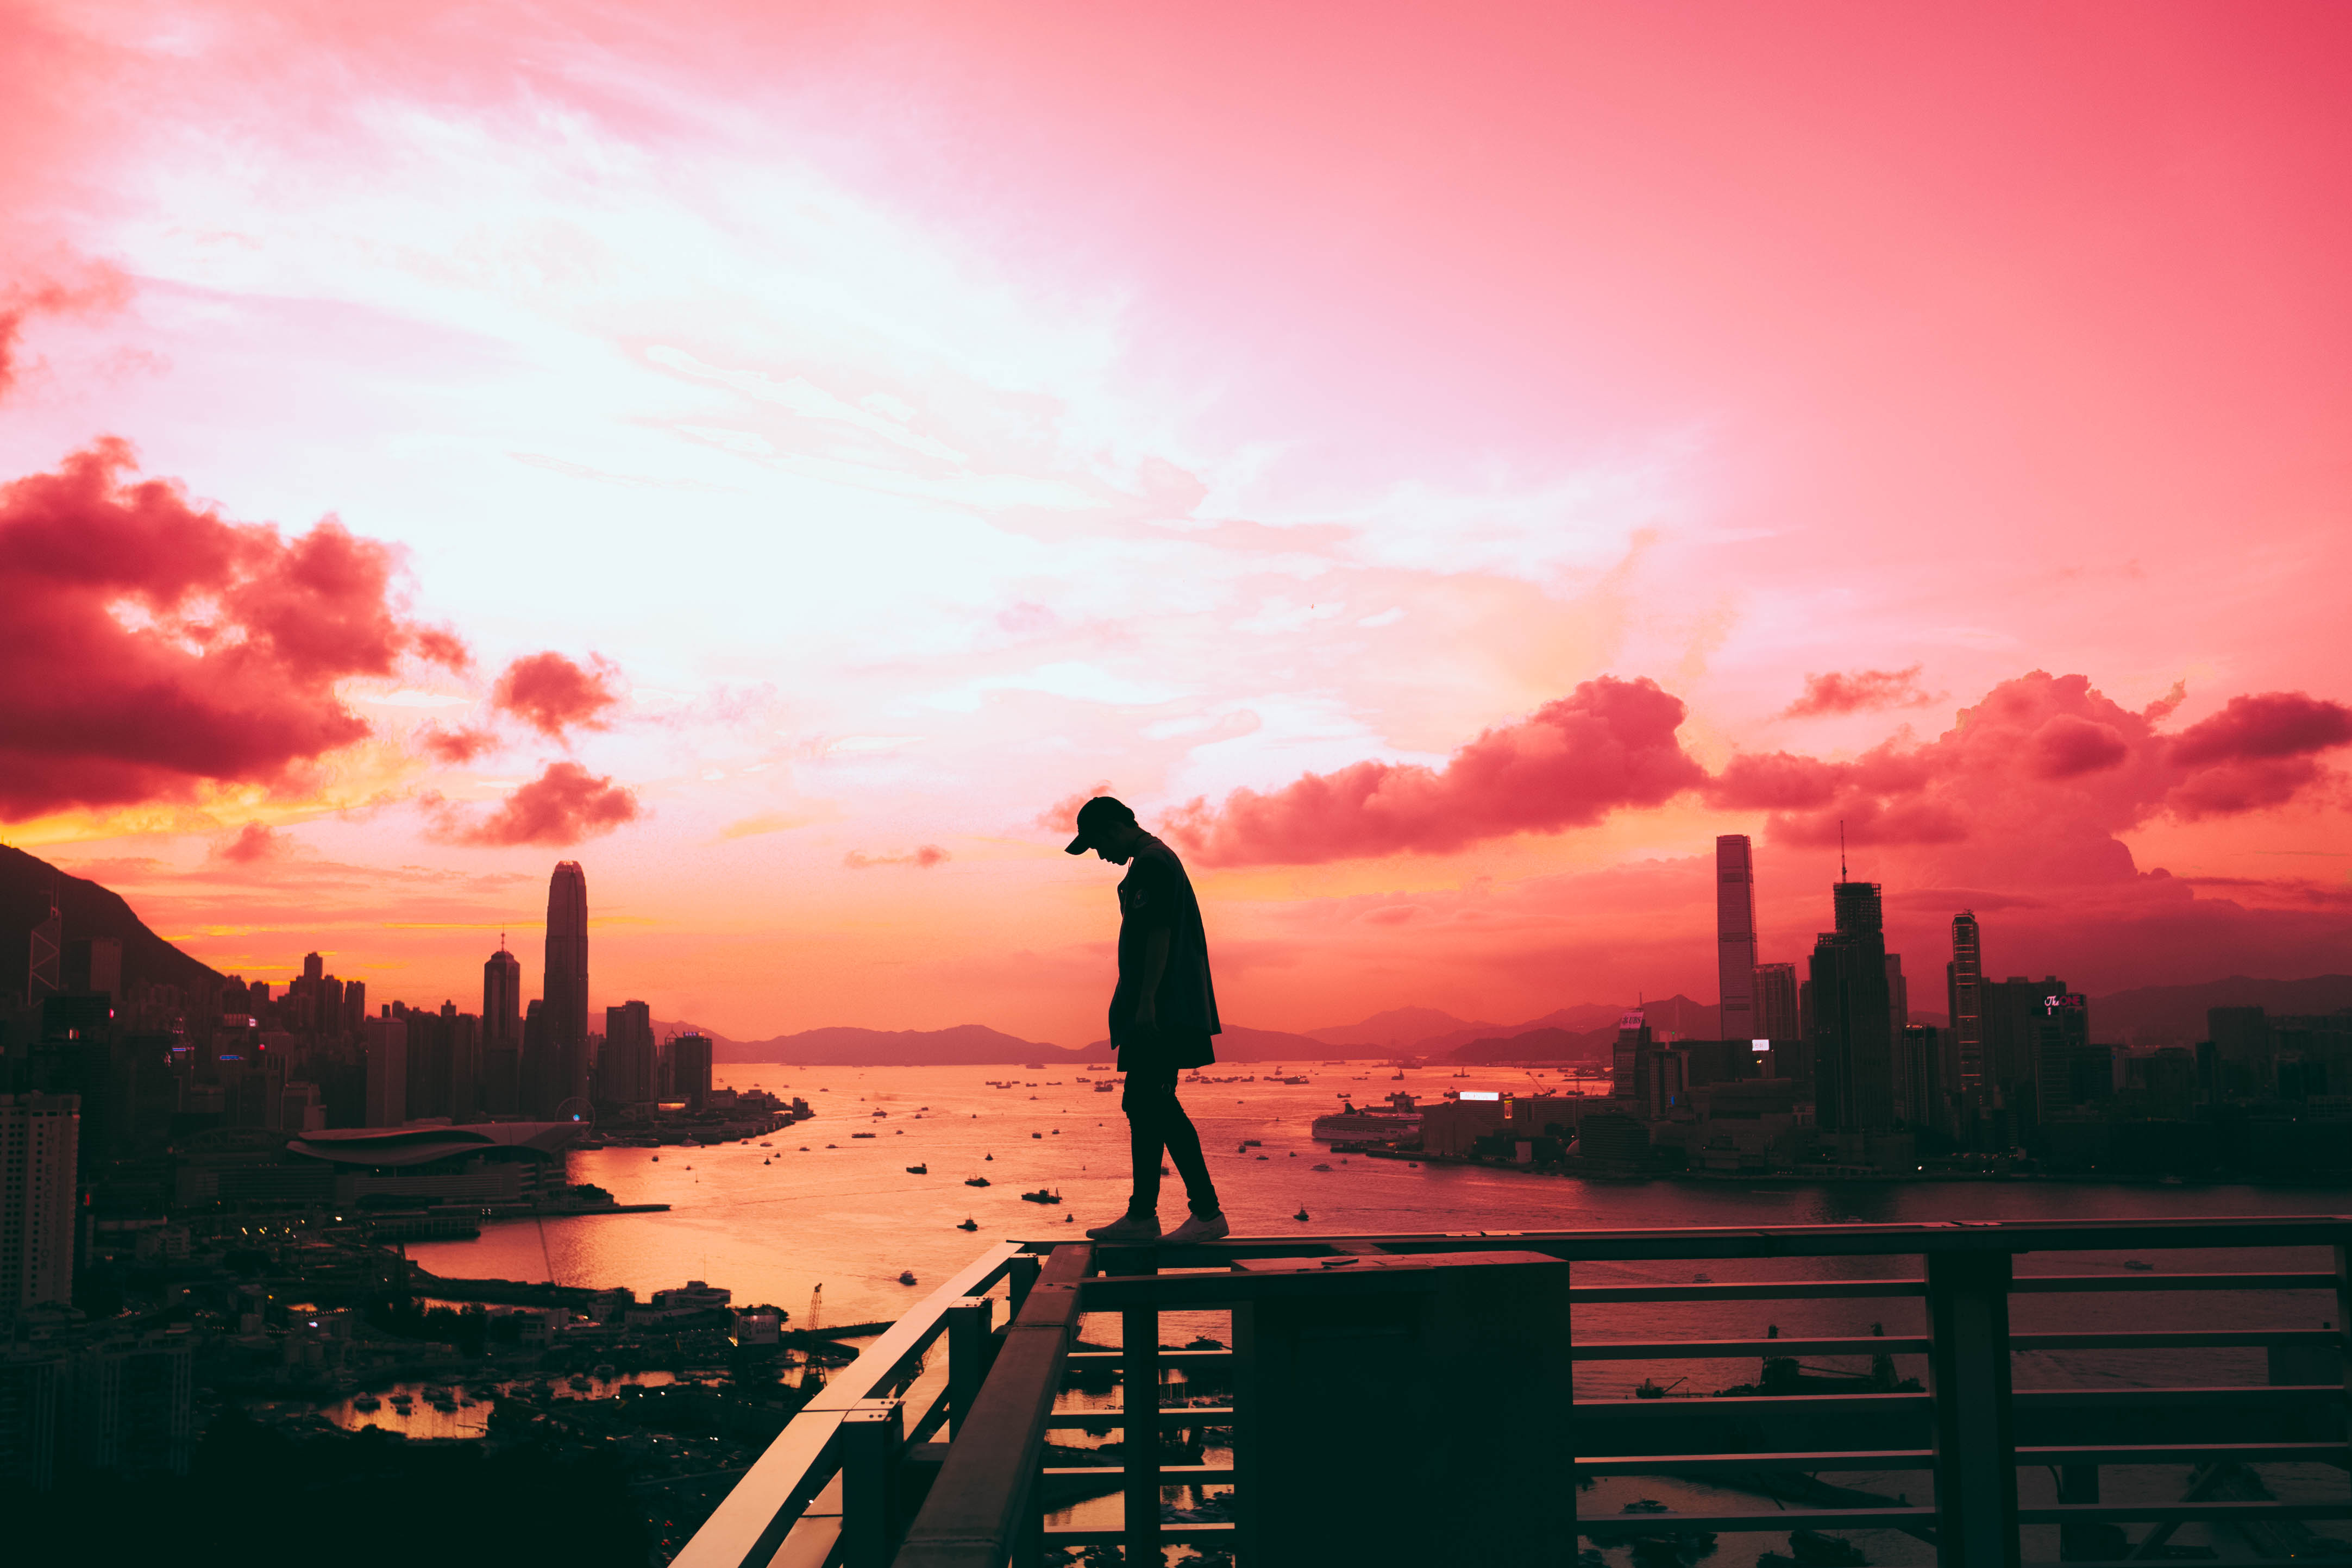
horizon, silhouette, cloud, sky, sun, sunrise, sunset, skyline, morning, dawn, cityscape, dusk, evening, afterglow